Alp Grüm railway station

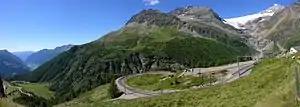
Alp Grüm station from above

Alp Grüm railway station is a railway station in the municipality of Poschiavo, in the Swiss canton of Graubünden. It is located on the south side of Bernina Pass, on the Bernina line of the Rhaetian Railway. It serves the hamlet of Alp Grüm, which, except in summer, is accessible only from the railway. From the station, thanks mainly to the 180° curve immediately to the south, there are far-reaching views of the Palü Glacier, Lago Palu and the Puschlav.